Cristina Reyes

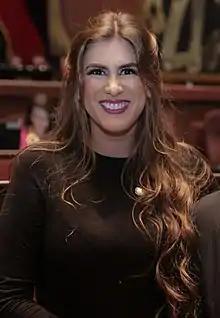
Reyes in 2017

Cristina Eugenia Reyes Hidalgo (born August 26, 1981) is an Ecuadorian poet, lawyer, and politician who is currently running for President of Ecuador in the 2025 general election. She is a member of the National Assembly for the Social Christian Party and part of the ., and is currently the President of the Andean Parliament, since July 14, 2023.